István Horváth

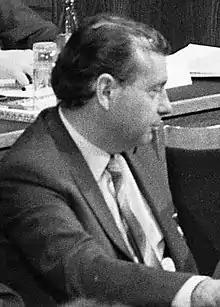
István Horváth in 1986

István Horváth (1 September 1935, Paks) is a former Hungarian communist politician, who served as Interior Minister twice: between 1980–1985 and between 1987 and 1990.